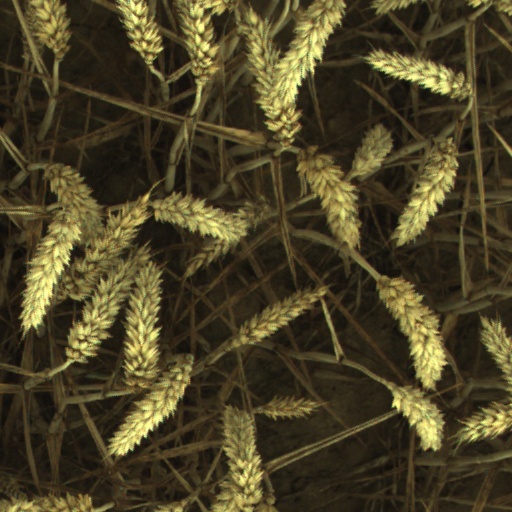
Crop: wheat